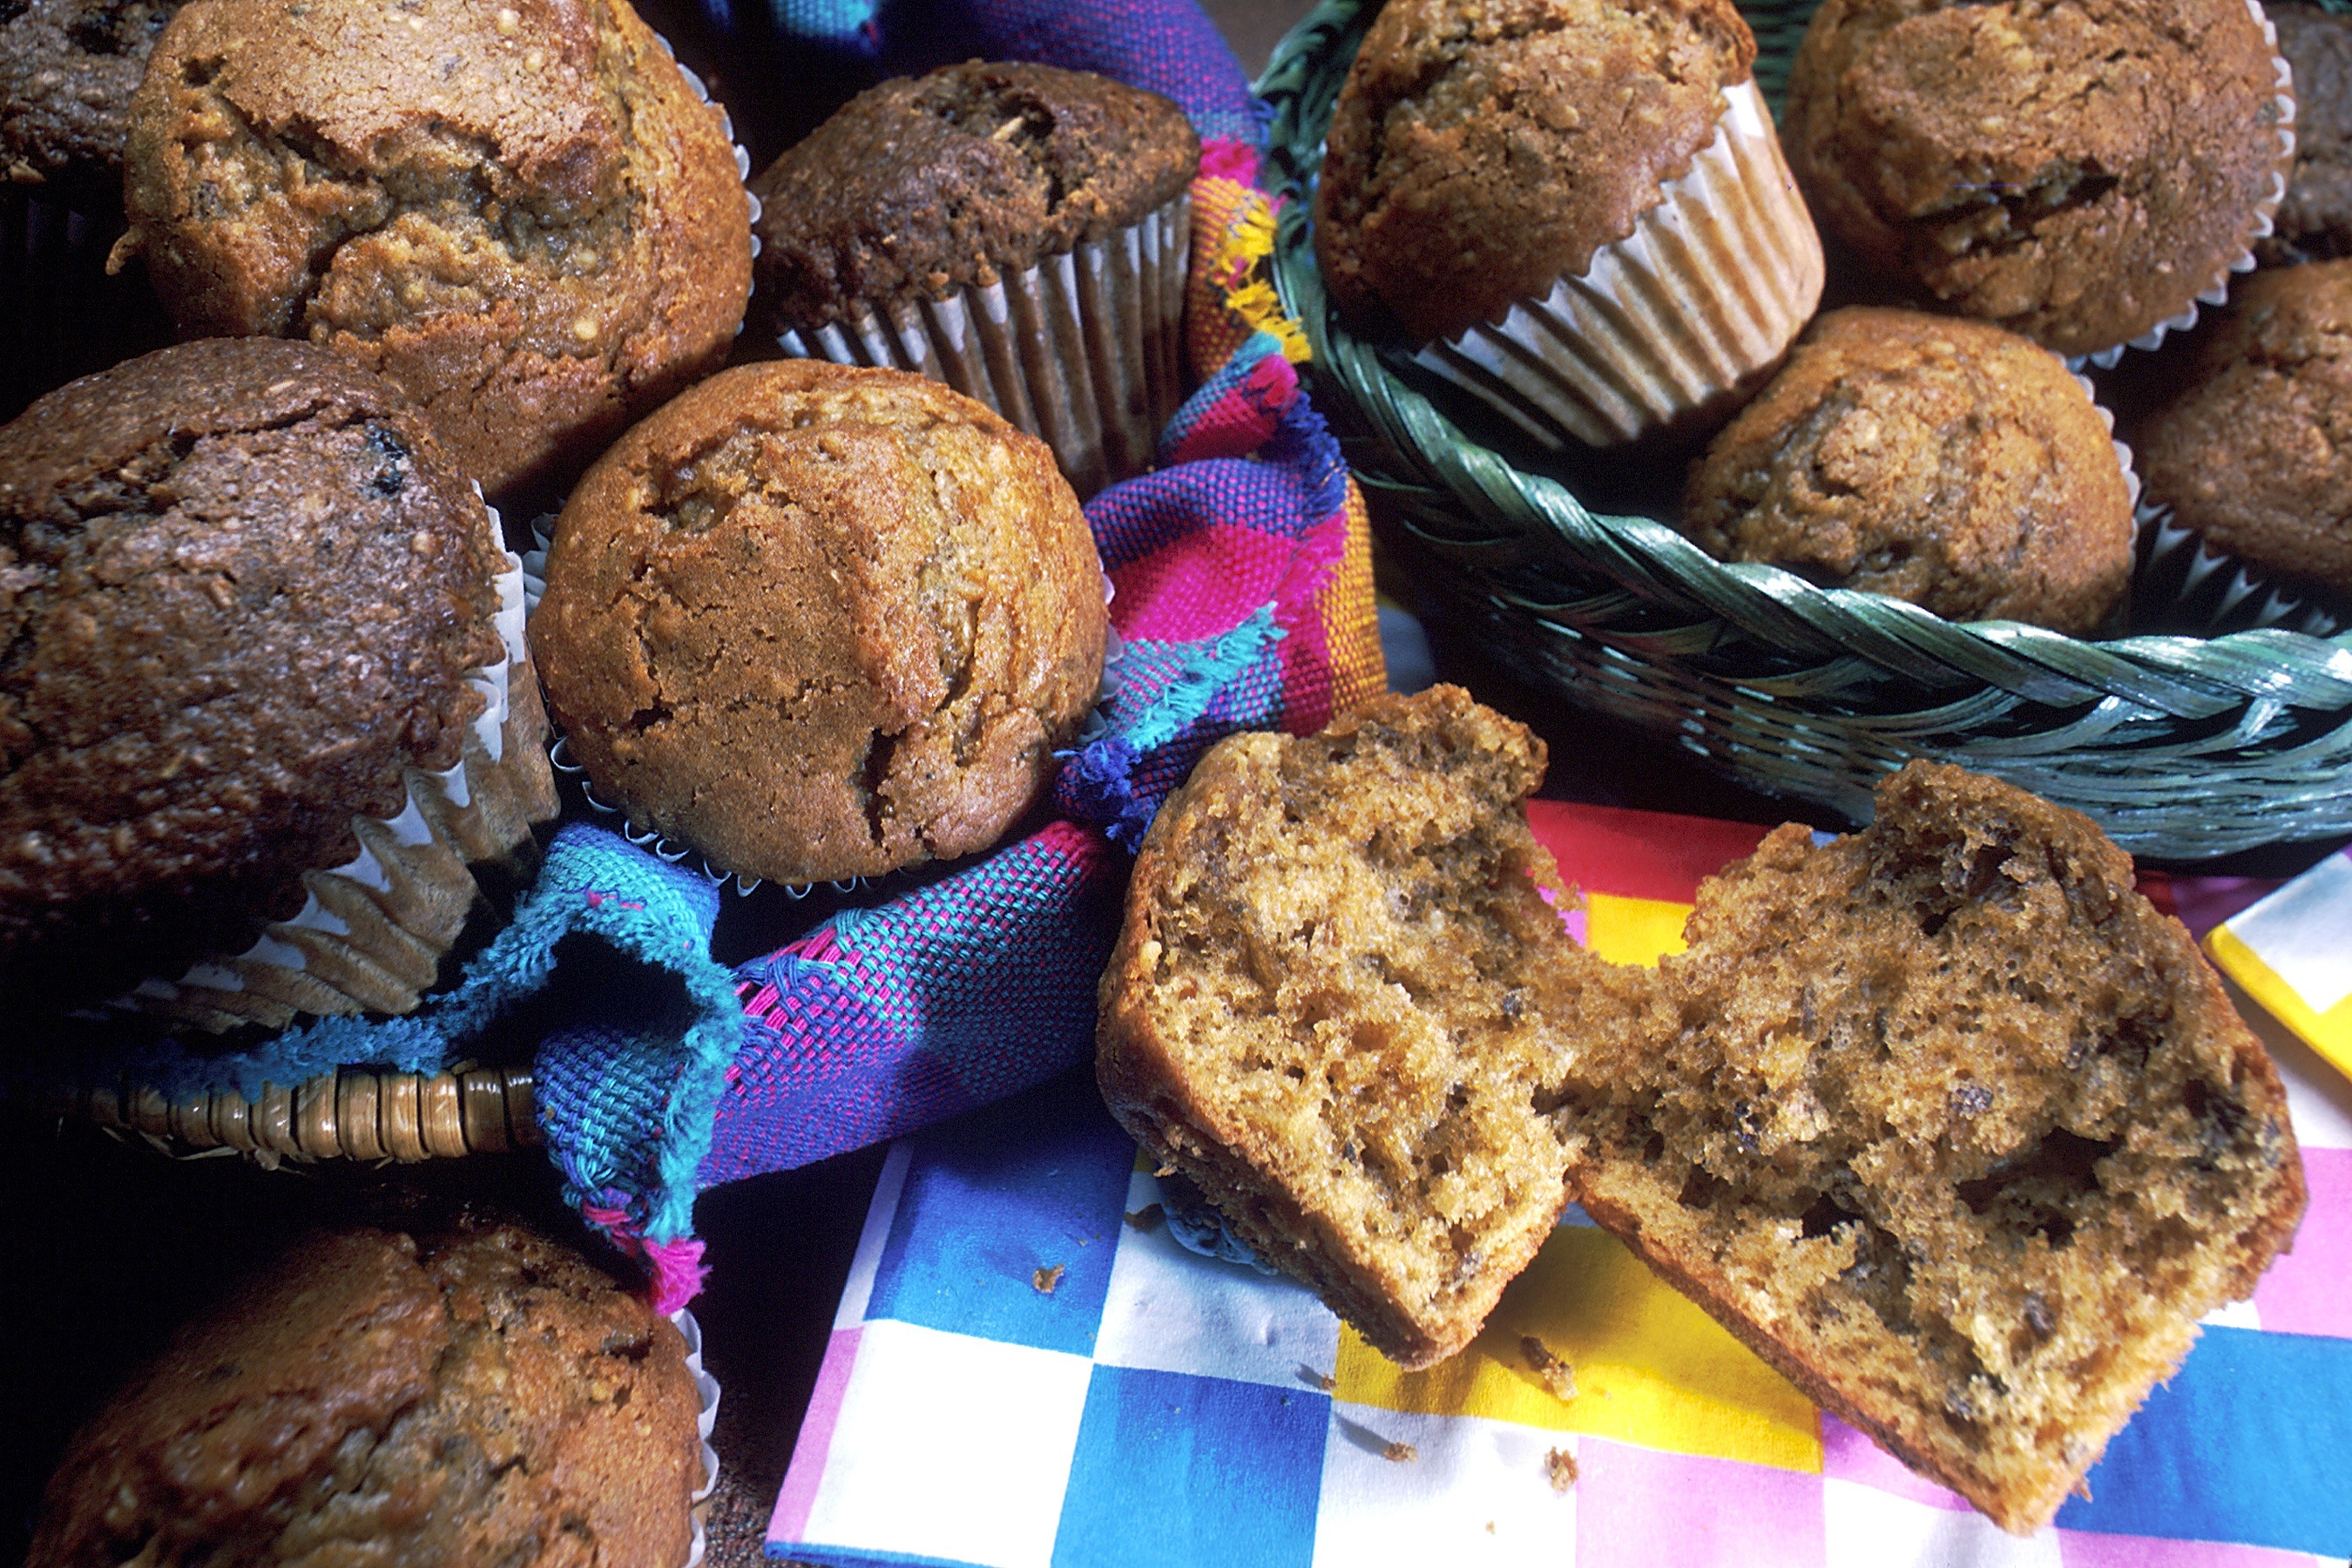
food, produce, macro, baking, healthy, cookie, dessert, variety, muffin, close up, tasty, good, fiber, muffins, baked goods, varieties, snack food, cookies and crackers, chocolate brownie